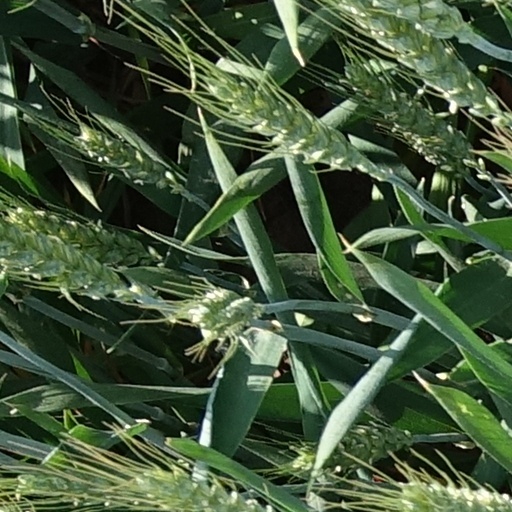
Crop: wheat